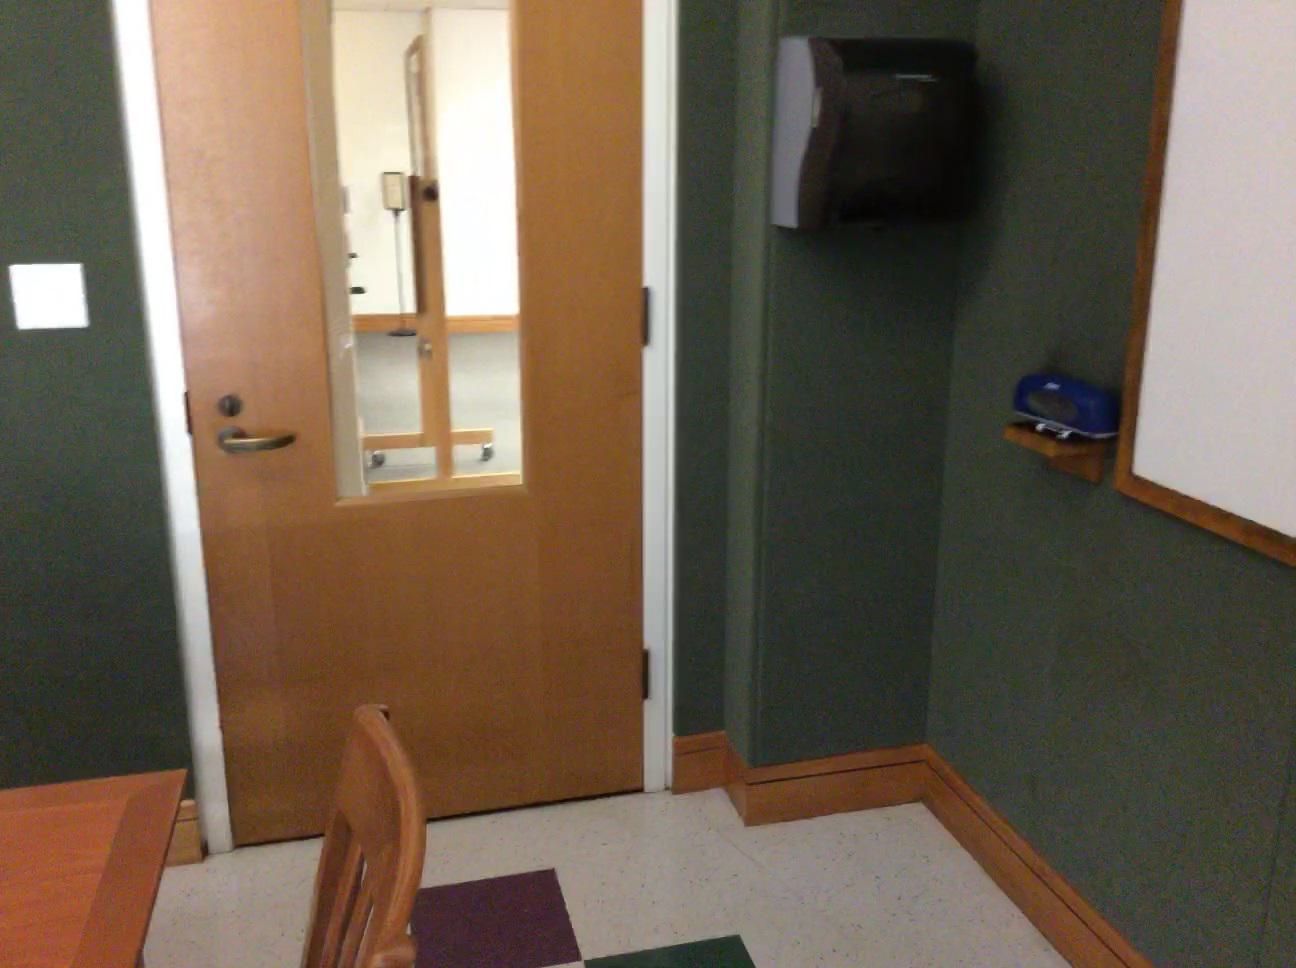
Question: In the image, there is the blackboard. Pinpoint several points within the vacant space situated left of the blackboard from the camera's perspective. Your final answer should be formatted as a list of tuples, i.e. [(x1, y1), ...], where each tuple contains the x and y coordinates of a point satisfying the conditions above. The coordinates should be between 0 and 1, indicating the normalized pixel locations of the points.
Answer: [(0.732, 0.459), (0.739, 0.486), (0.774, 0.535), (0.748, 0.519), (0.724, 0.503), (0.701, 0.489), (0.758, 0.559), (0.731, 0.540), (0.706, 0.522), (0.684, 0.506), (0.663, 0.492), (0.772, 0.612), (0.740, 0.587), (0.711, 0.564), (0.686, 0.544), (0.663, 0.526), (0.642, 0.510), (0.623, 0.495), (0.606, 0.481), (0.590, 0.469), (0.752, 0.649), (0.719, 0.619), (0.690, 0.593), (0.664, 0.570), (0.640, 0.550), (0.619, 0.530), (0.600, 0.513), (0.583, 0.498), (0.566, 0.485), (0.769, 0.732), (0.729, 0.692), (0.694, 0.657), (0.664, 0.626), (0.637, 0.599), (0.613, 0.575), (0.592, 0.554), (0.573, 0.535)]